WiseGirls

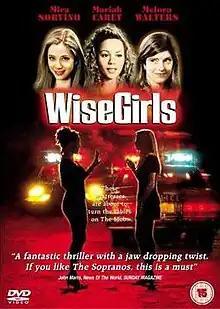
UK DVD cover

WiseGirls is a 2002 crime drama film directed by David Anspaugh and starring Mira Sorvino, Mariah Carey and Melora Walters. The film was produced by Lions Gate Films, Leading Pictures and Intermedia Films. The story centers around Meg Kennedy (Mira Sorvino), a medical school dropout who gets a part-time job as a waitress working at an Italian restaurant in New York City. Befriending other waitresses, Kate (Melora Walters) and Raychel (Mariah Carey), Meg slowly learns that the restaurant is run by mobsters as she delves deeper into their dangerous world.